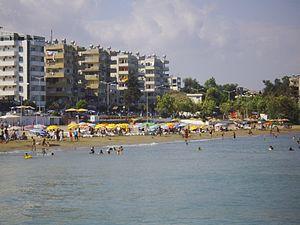
Yumurtalık est un district de la province d'Adana en Turquie.